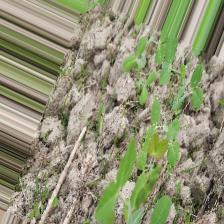
Label: Normal